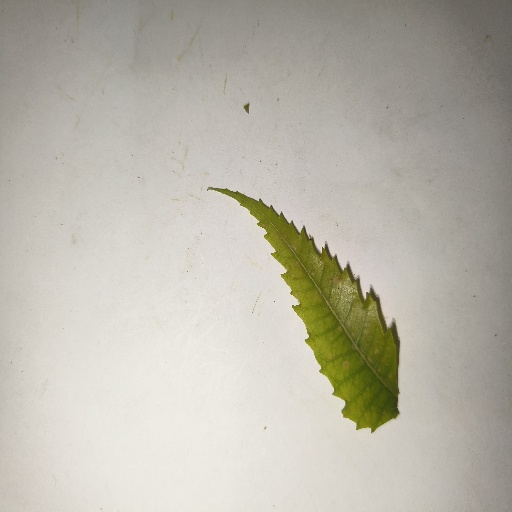
Species: Neem
Leaf condition: Yellow Leaf